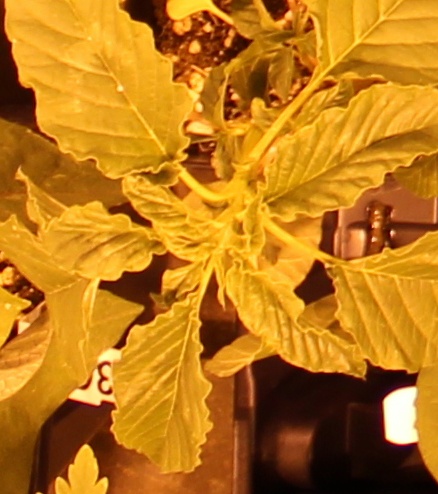
Label: Palmer Amaranth